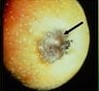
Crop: apple
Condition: rust